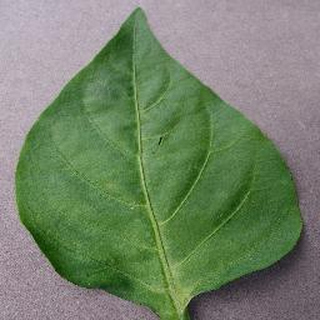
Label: healthy_bell_pepper